Citizen Cohn

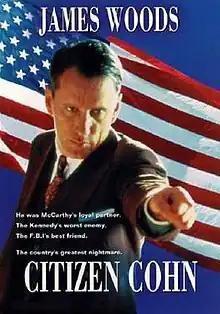

Citizen Cohn is a 1992 made-for-TV movie covering the life of Joseph McCarthy's controversial chief counsel Roy Cohn. James Woods, who starred as Cohn, was nominated for both an Emmy and a Golden Globe for his performance. "Citizen Cohn" also stars Joe Don Baker (as McCarthy), Ed Flanders (as Cohn's courtroom nemesis Joseph Welch), Frederic Forrest (as writer Dashiell Hammett), and Pat Hingle (as Cohn's onetime mentor J. Edgar Hoover). It was directed by Frank Pierson. The movie was based on the 1988 book of the same name by Nicholas von Hoffman; it was filmed on location in Pittsburgh, Pennsylvania.